Prague Hotel

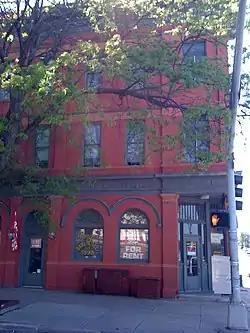
The Prague Hotel in June 2009

The Prague Hotel is located at 1402 South 13th Street on the southwest corner of South 13th and William Streets in the heart of the Little Bohemia neighborhood of Omaha, Nebraska. Designed by Joseph Guth and built−in 1898, this building was listed on the National Register of Historic Places in 1987.